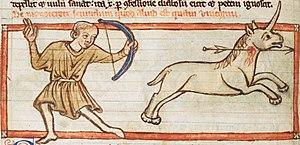
La licorne, parfois nommée unicorne, est une créature légendaire à corne unique. Son origine, controversée, résulte de multiples influences, en particulier de descriptions d'animaux tels que le rhinocéros et l'antilope, issues de récits d'explorateurs. Les premières représentations attestées d'animaux unicornes remontent à la civilisation de l'Indus. Le récit sanskrit d'Ekashringa et les routes commerciales pourraient avoir joué un rôle dans leur diffusion vers le Proche-Orient.